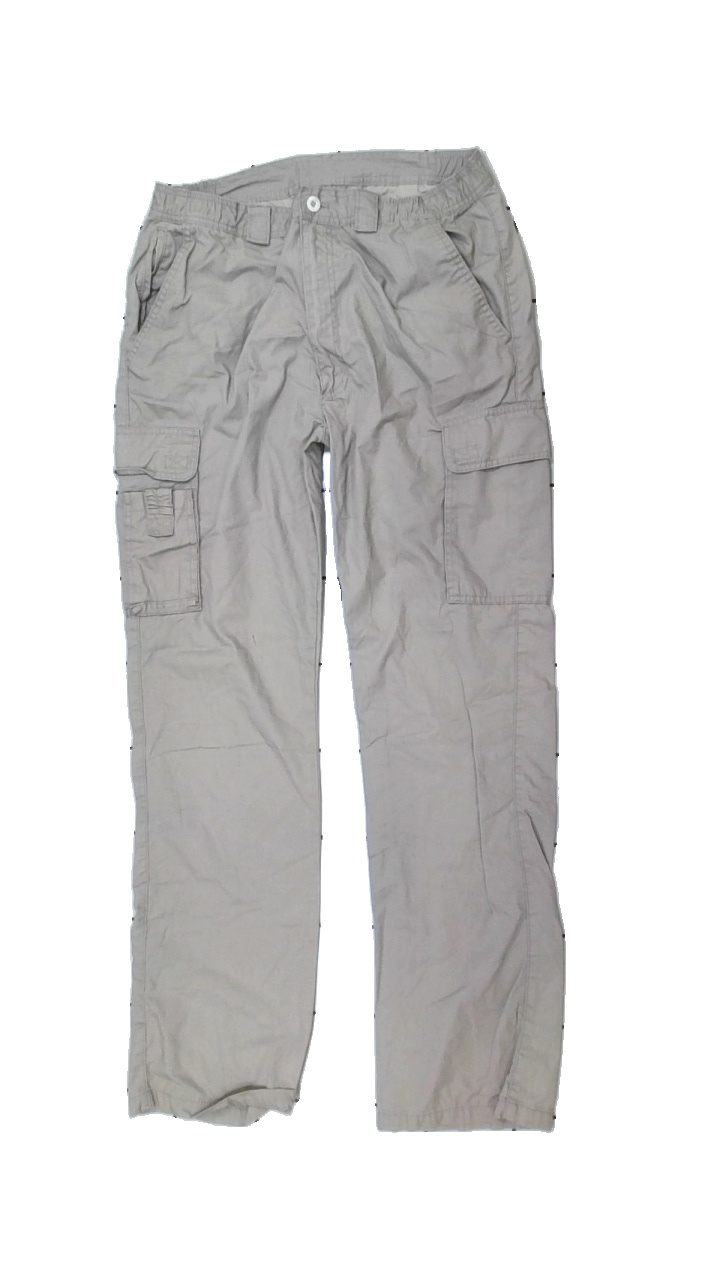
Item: Trousers (Men)
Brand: One Way
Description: grå byxor med fläckar på
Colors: Grey
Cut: Regular
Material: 63% polyester 37% cotton
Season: All
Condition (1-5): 3
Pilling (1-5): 5
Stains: Major
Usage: Export
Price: <50